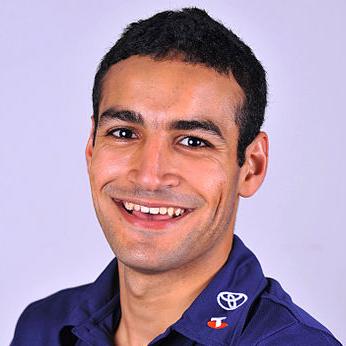
Age: 20